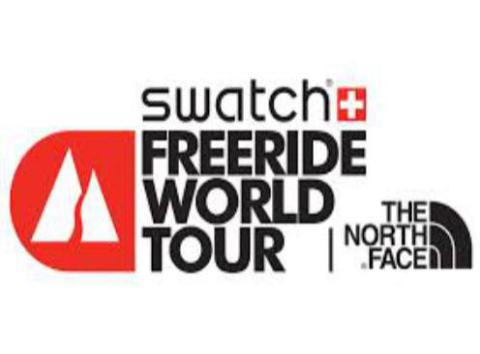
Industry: Clothes